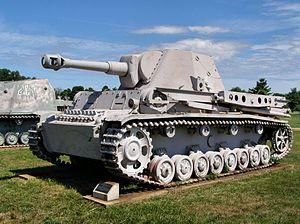
Le Waffenträger était un concept allemand datant de 1942 de véhicules destinés à transporter des tourelles amovibles, armées de canons ou obusiers de campagne de 105 mm. Il sera redéfini vers la fin de la Seconde Guerre mondiale en plate-forme automotrice d'artillerie à vocation antichar et d'appui-feu indirect.